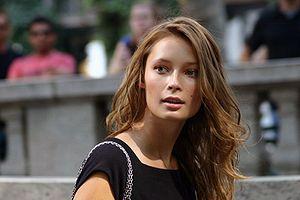
Tiiu Kuik, née le 16 mars 1987 à Tallinn, est un mannequin de mode estonien.